Dudu Hatamoto

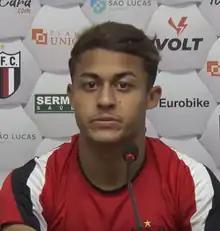
Dudu Hatamoto in 2022

Eduardo Barbosa Hatamoto (born 6 August 2003), known as Dudu Hatamoto or just Dudu, is a Brazilian professional footballer who plays as a forward for CSKA 1948.